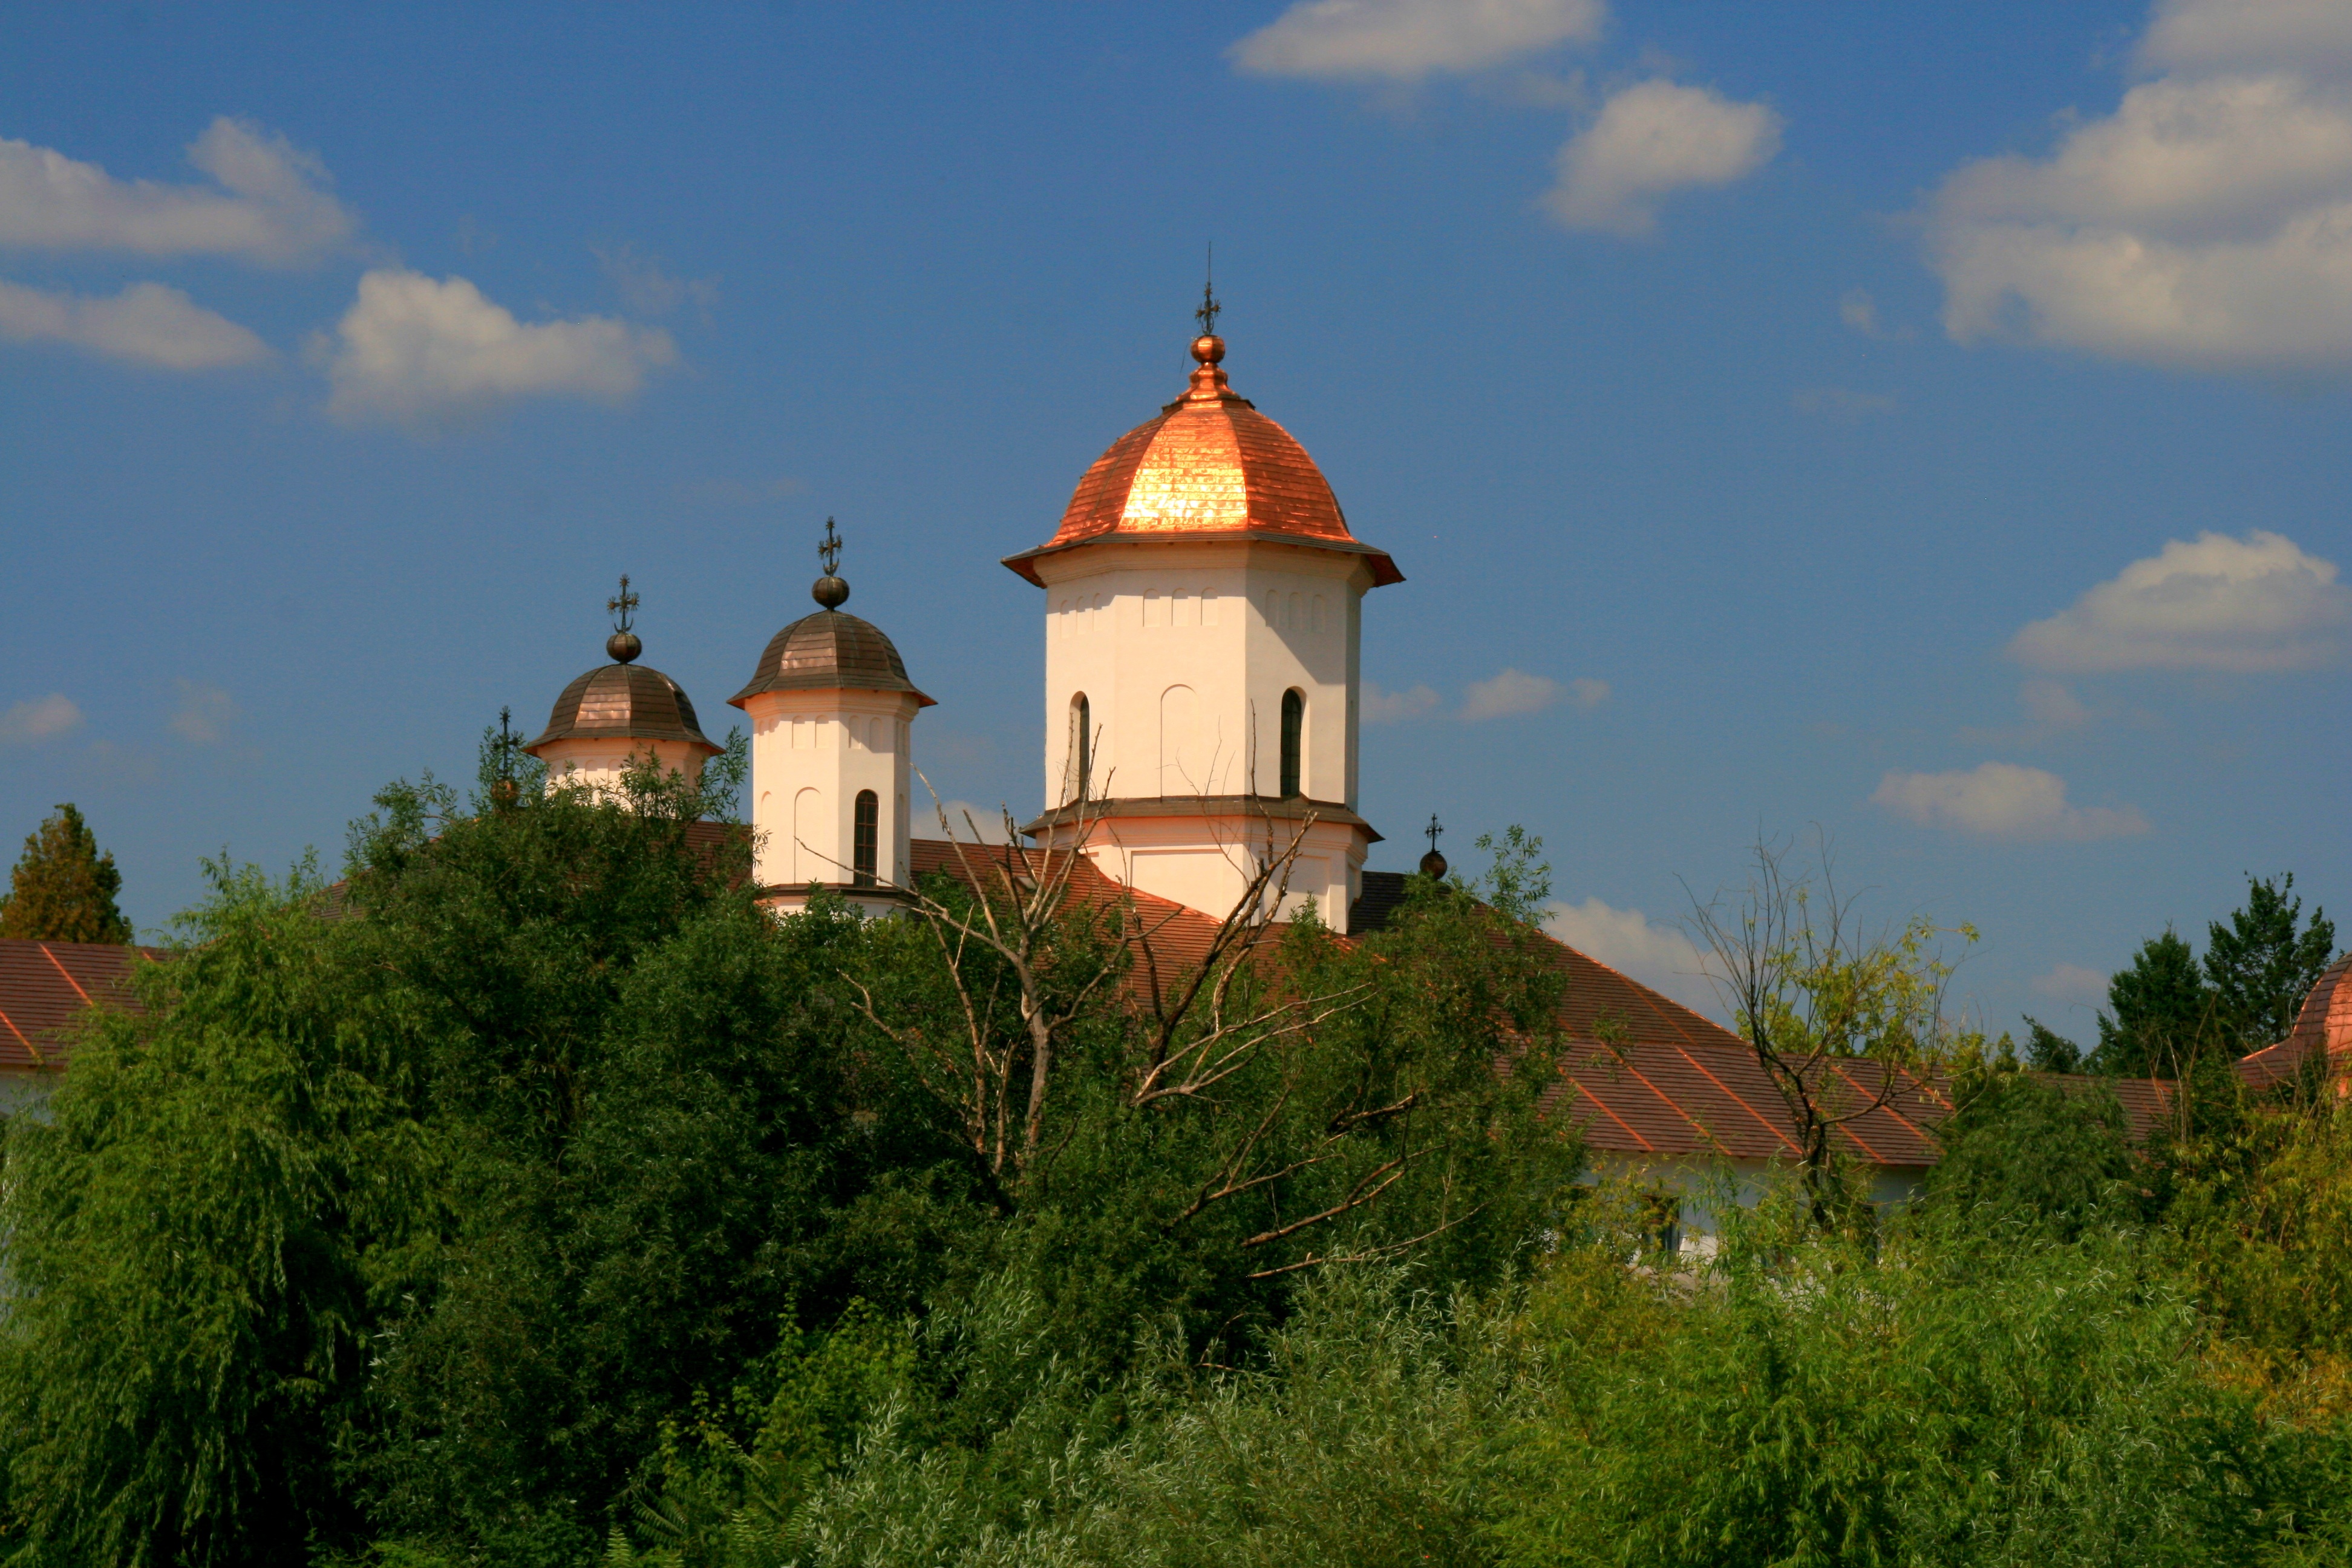
cloud, sky, building, chateau, tower, blue, church, steeple, monastery, holy, rural area